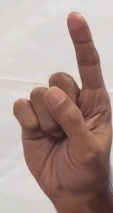
ASL sign: 1